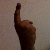
The image shows a hand gesture representing the number 1 in Indian Sign Language.